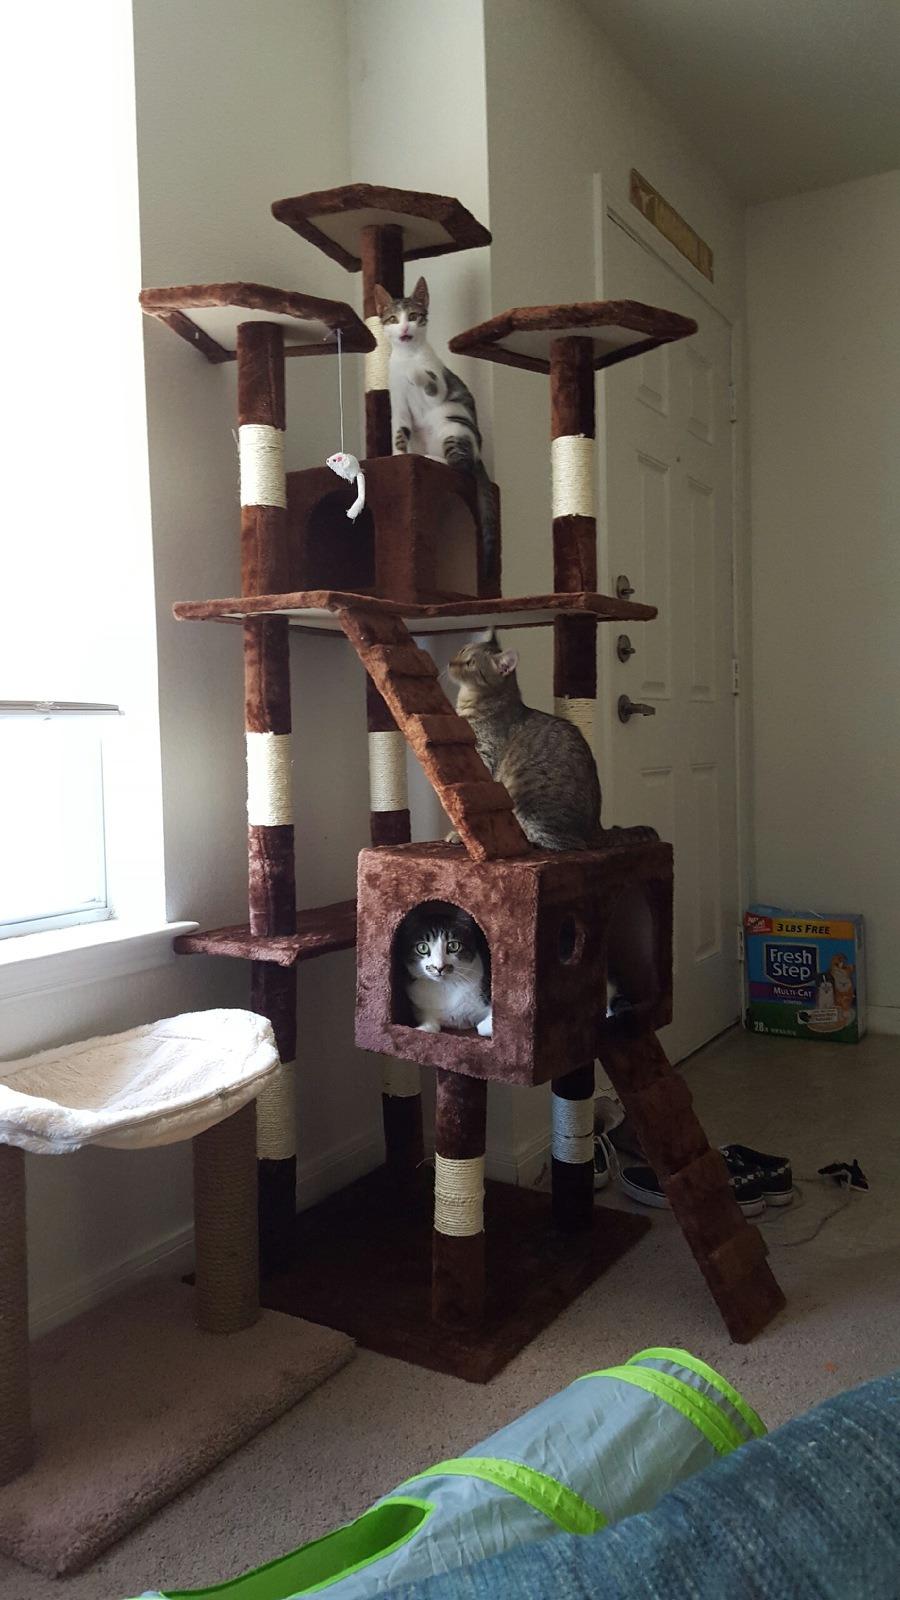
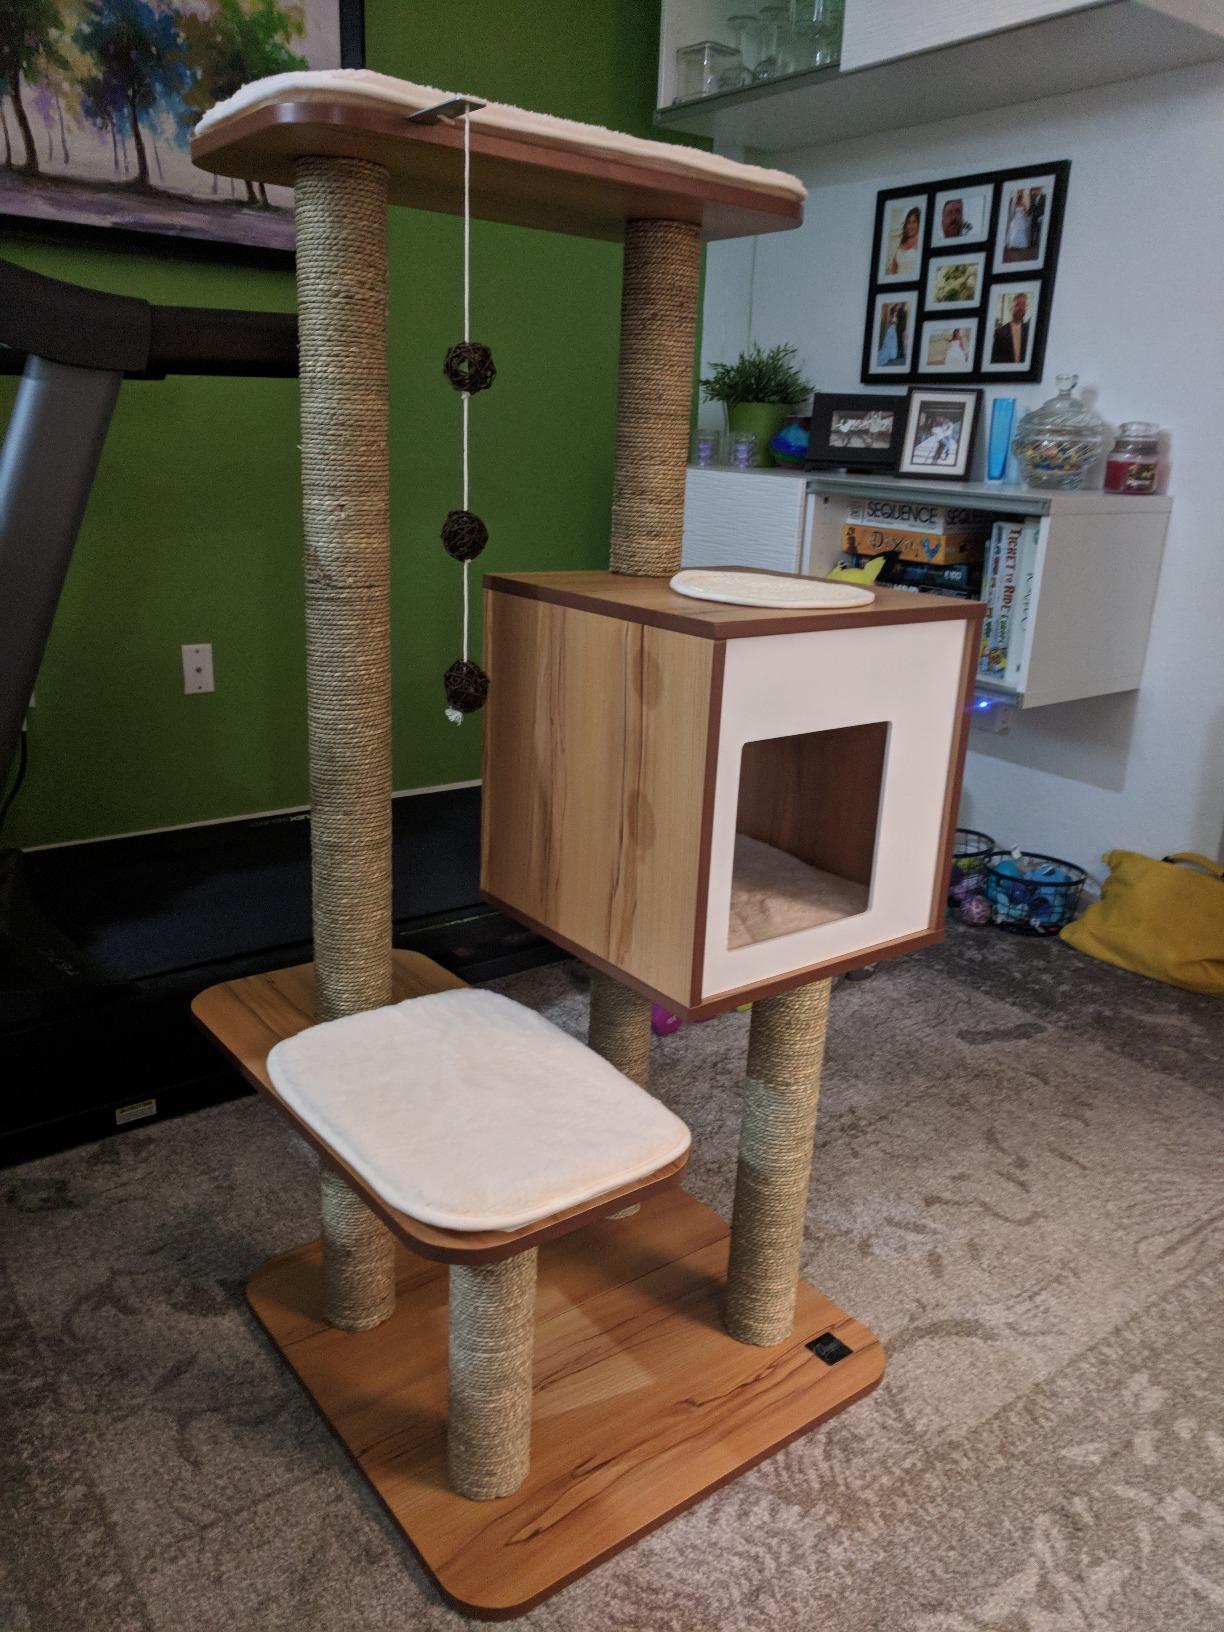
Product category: items_cat tree
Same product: no